3DX

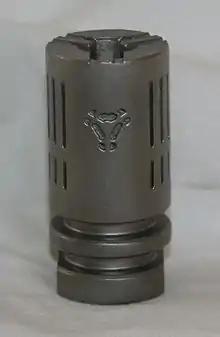
Early Sintercore 3DX (without Ionbond Diamondblack coating added in later iterations).

The 3DX is the first 3D printed muzzle brake available for commercial sale with muzzle control on semi-automatic and fully automatic. It uses 100% Inconel superalloy construction and Ionbond Diamondblack coating. The threading is 1/2×28RH for 5.56×45mm NATO, .223 Remington, and smaller calibers. The brake comes with installation instructions and a crush washer.